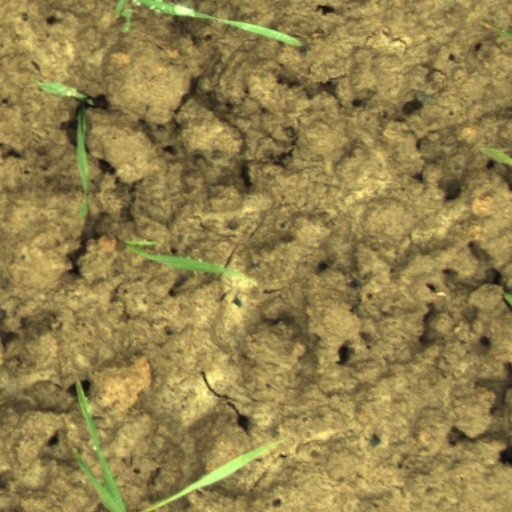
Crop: wheat